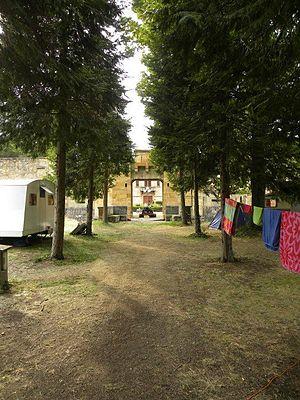
ancienne entrée du château aujourd'hui condamnée par un canon
Le château de la Grange Fort, ou Grangefort, est un château datant du XVᵉ siècle situé au lieu-dit « La Grange Fort » sur la commune Les Pradeaux, près de la ville d'Issoire. Il a été reconverti en château-camping-chambres d'hôtes par les Van Bronkhorst, ancienne famille aristocratique néerlandaise originaire de Engelo.